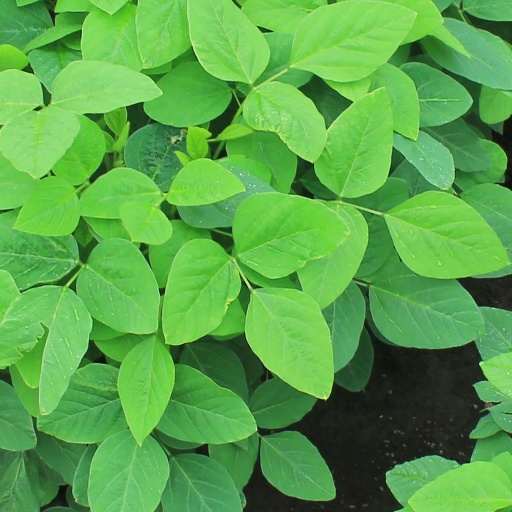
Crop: soybean